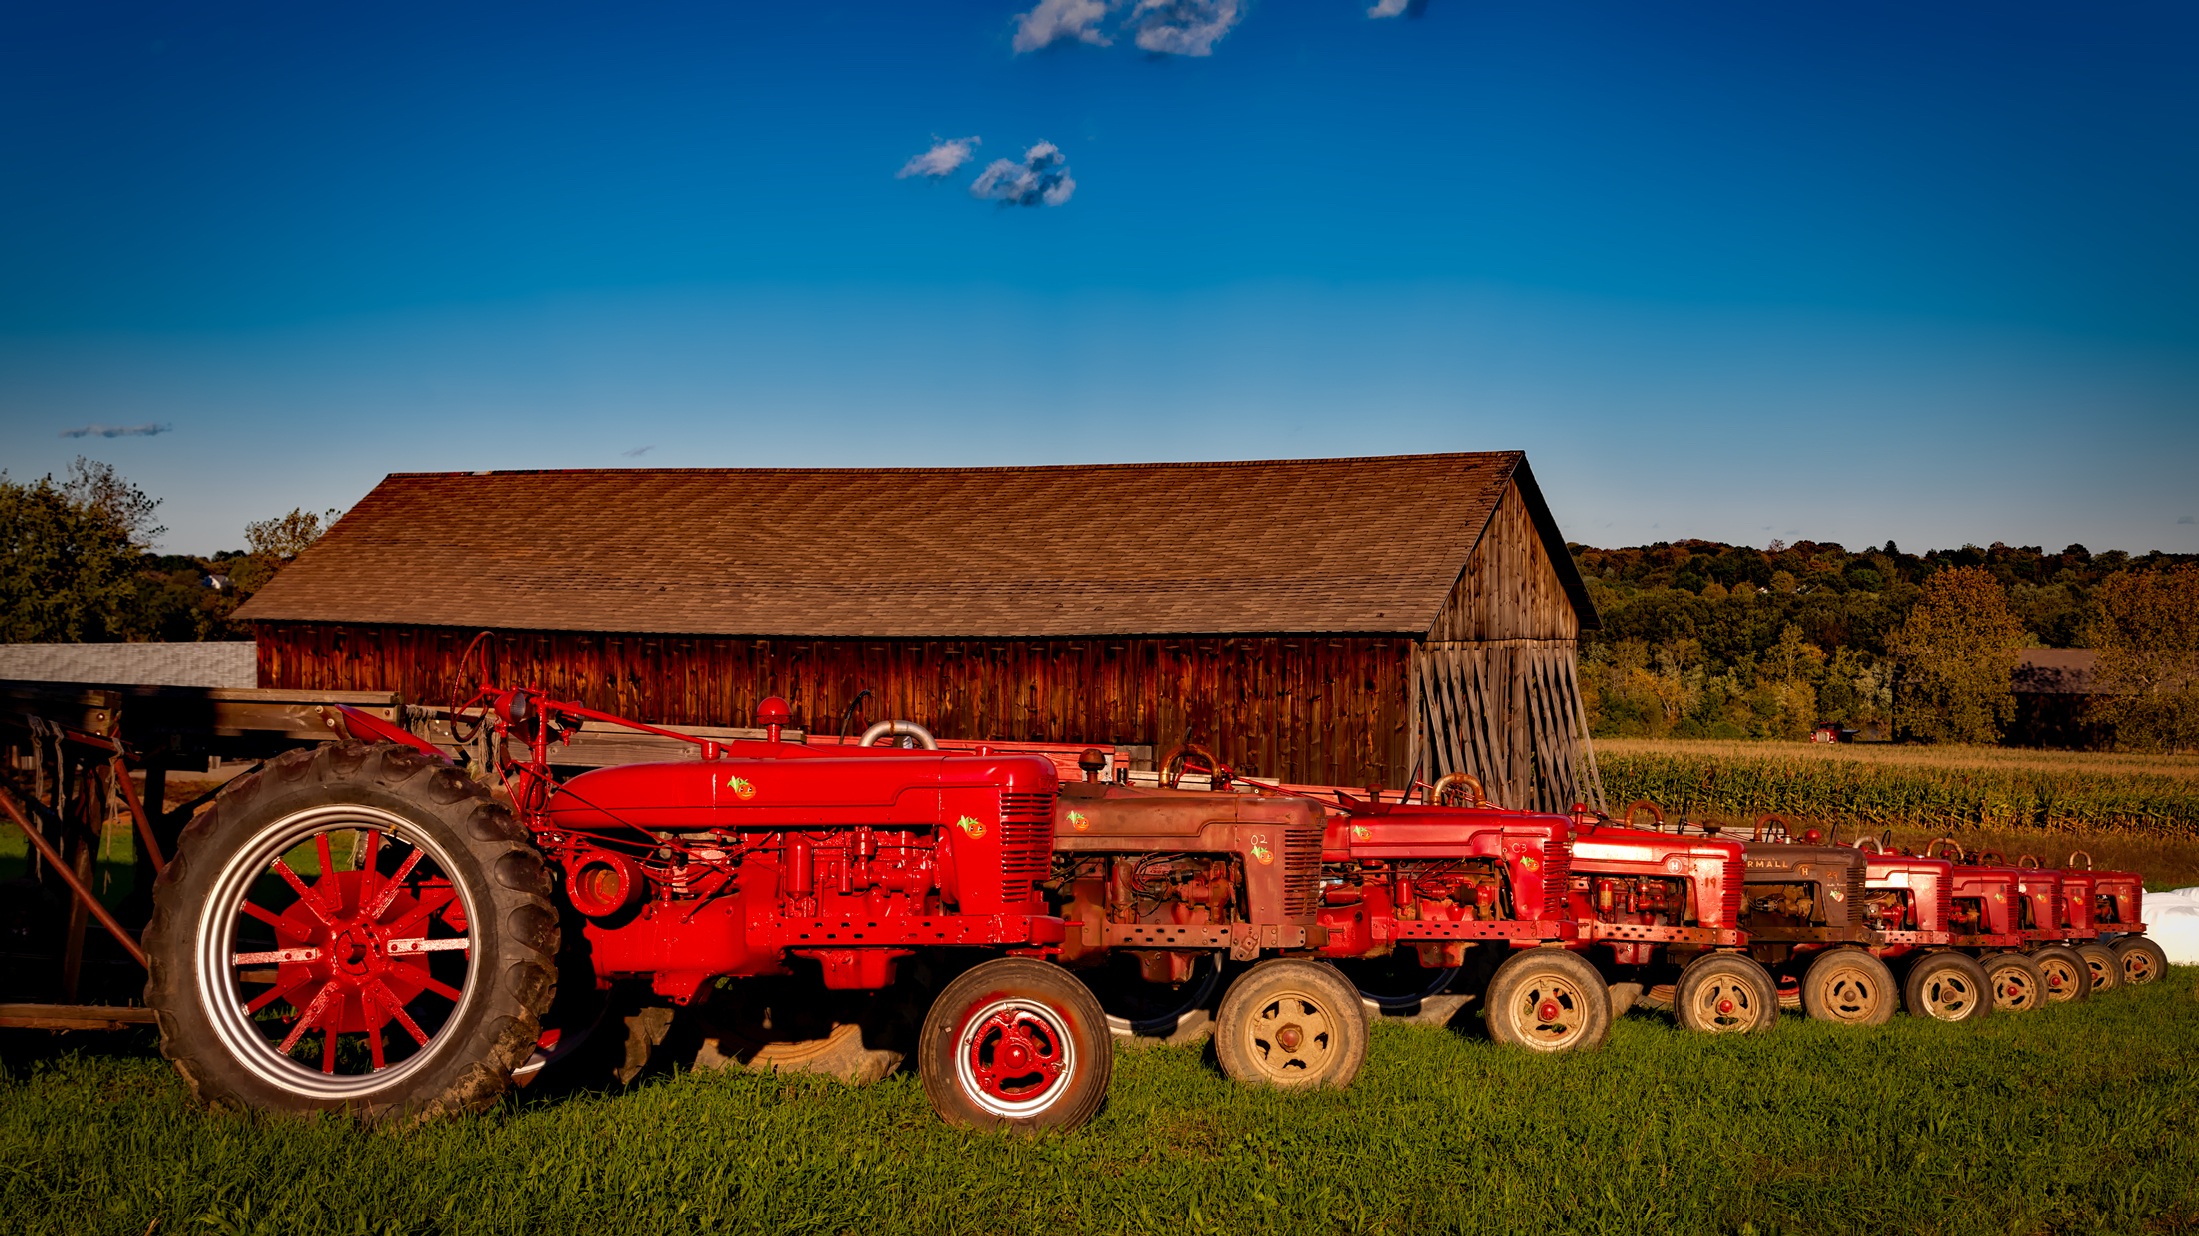
landscape, forest, sky, tractor, field, farm, vintage, antique, countryside, fall, country, transport, foliage, rural, red, vehicle, equipment, autumn, machinery, agriculture, trees, woods, hdr, clouds, farmall, tractors, screenshot, rural area, agricultural machinery, connecticut, tobacco barn